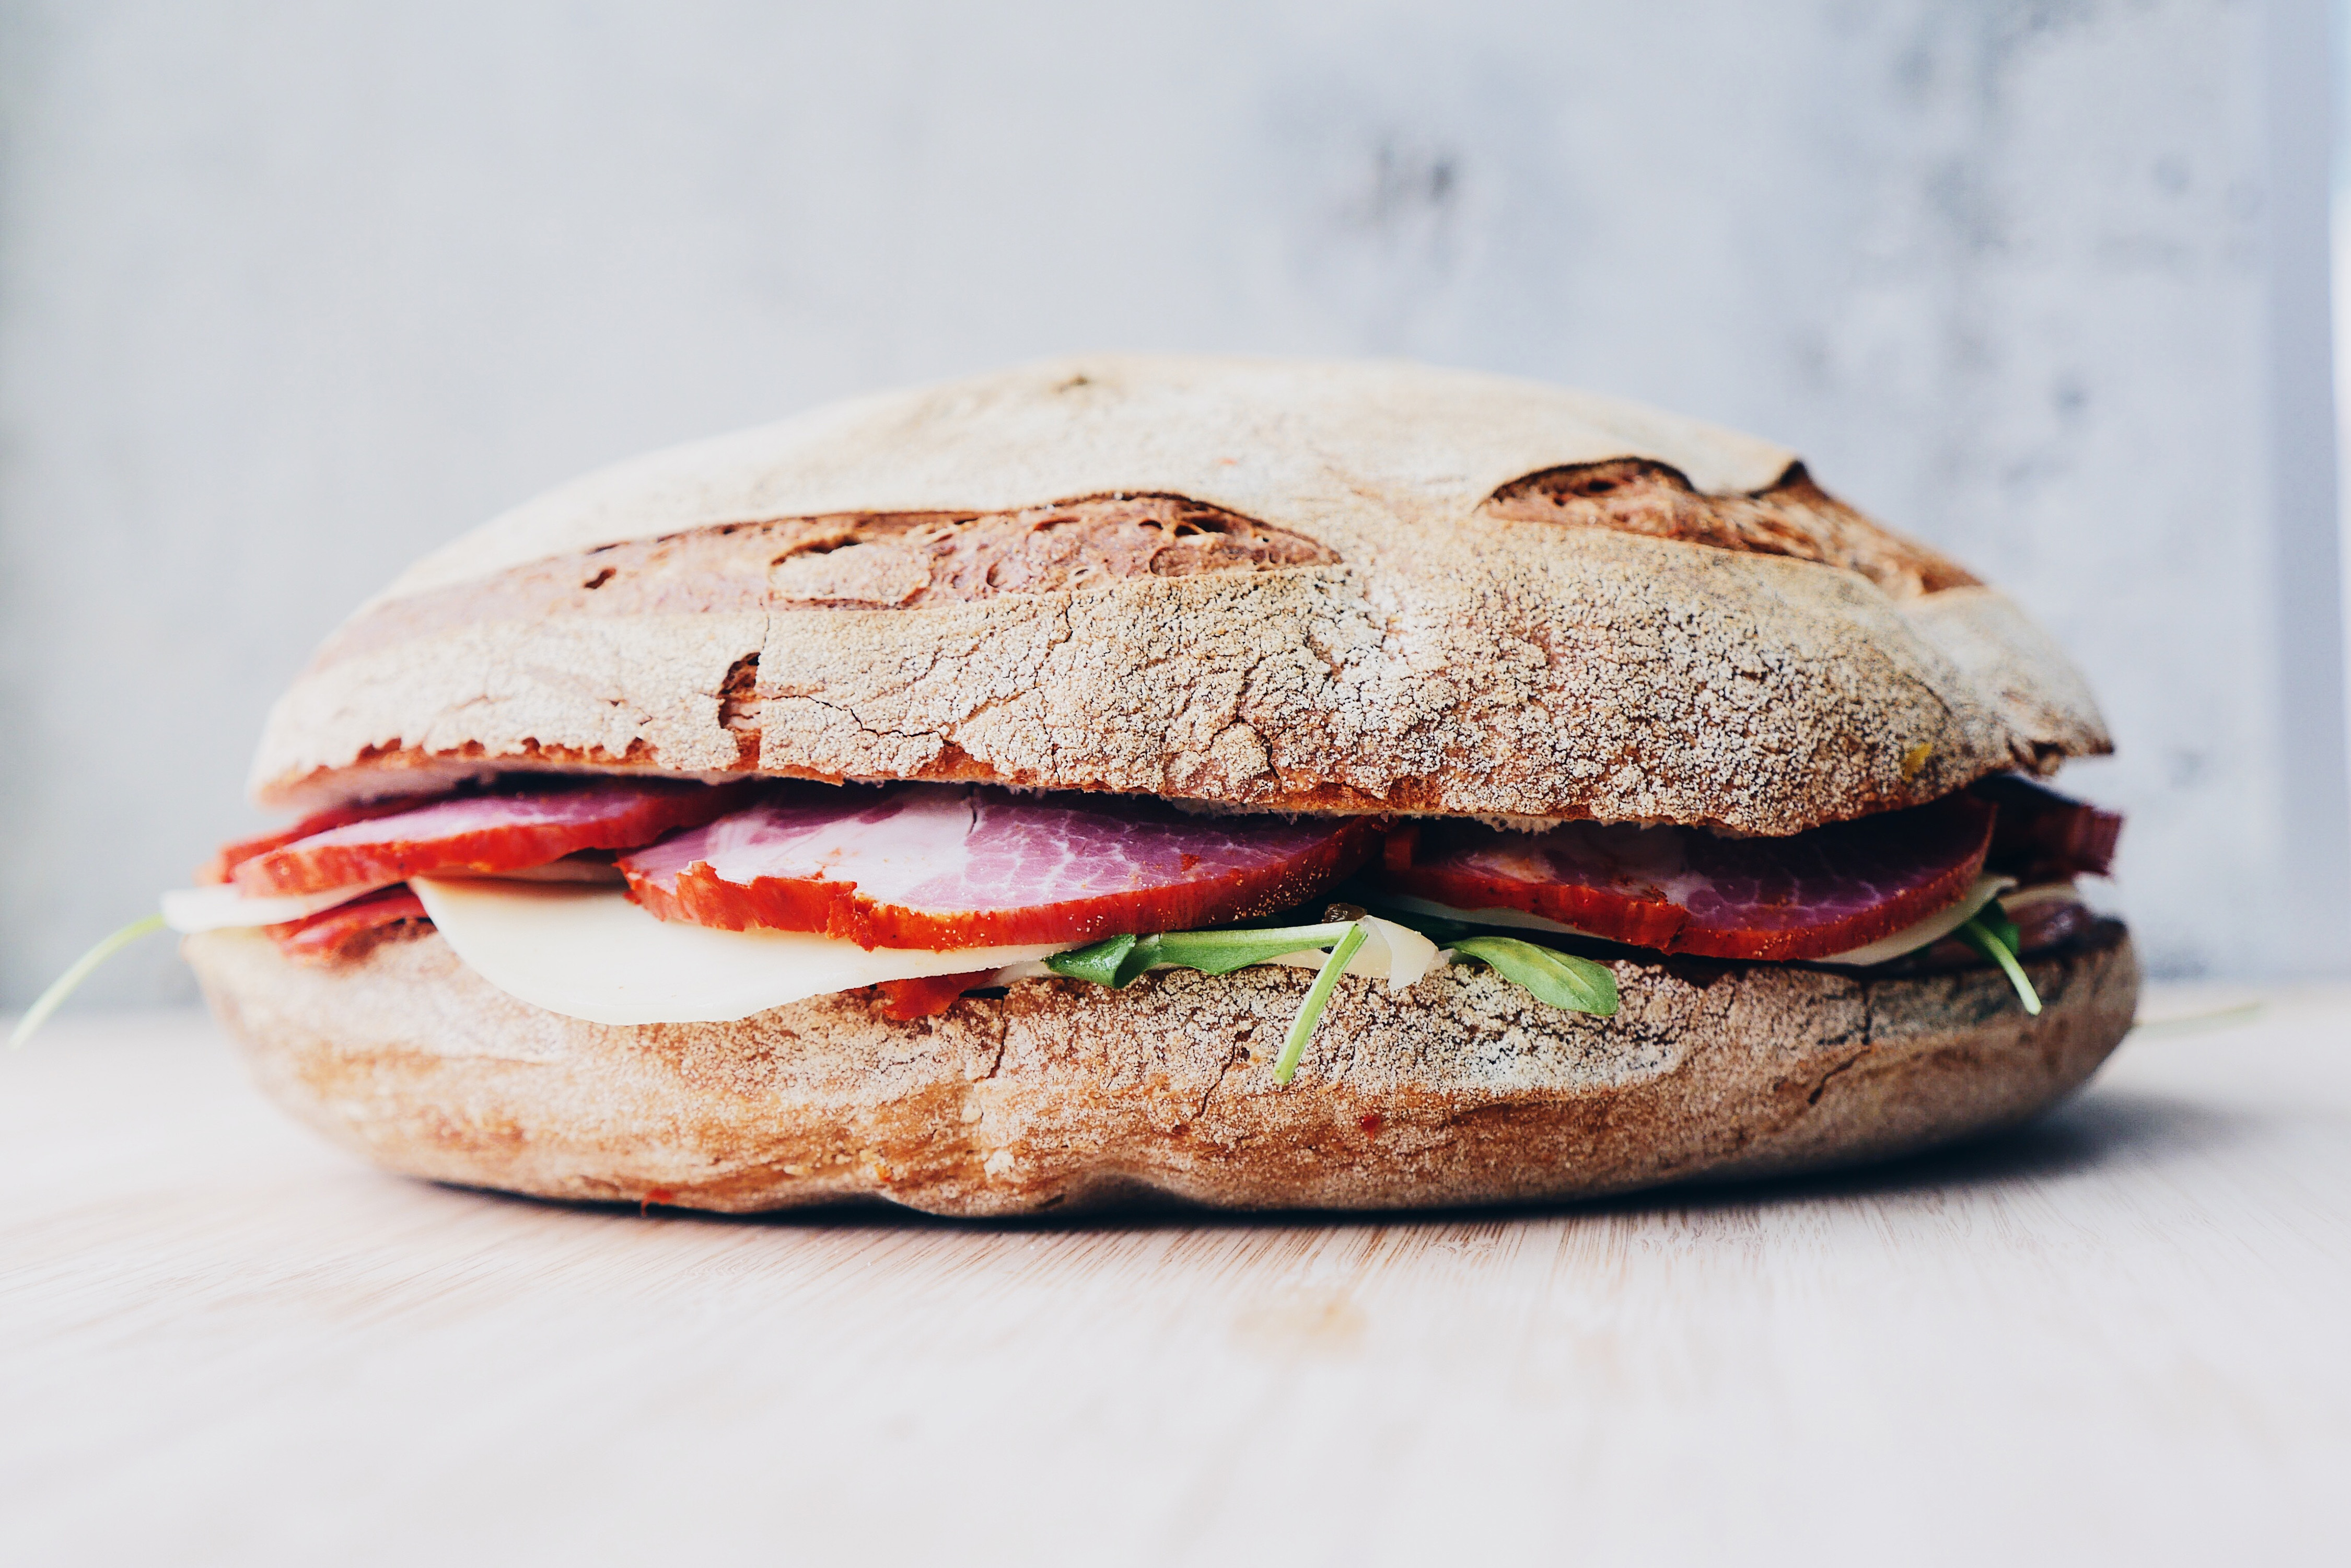
food, dish, cuisine, sandwich, ingredient, breakfast sandwich, baked goods, bacon sandwich, pan bagnat, finger food, produce, ciabatta, american food, recipe, salt cured meat, bread, bun, Bocadillo, meat, ham